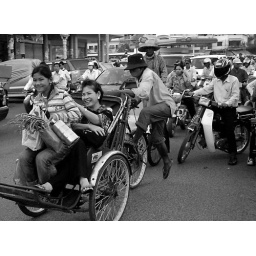
street scene. traffic chaos in the rush hour, cyclos, cars and motorbikes, motorbikes, motorbikes. near the central market